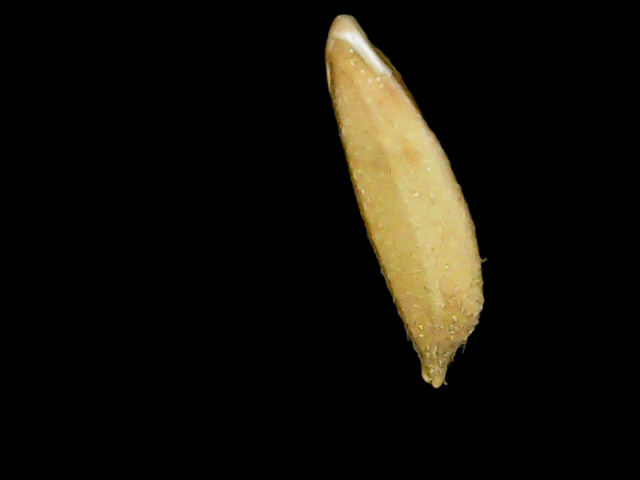
Rice variety: Binadhan12